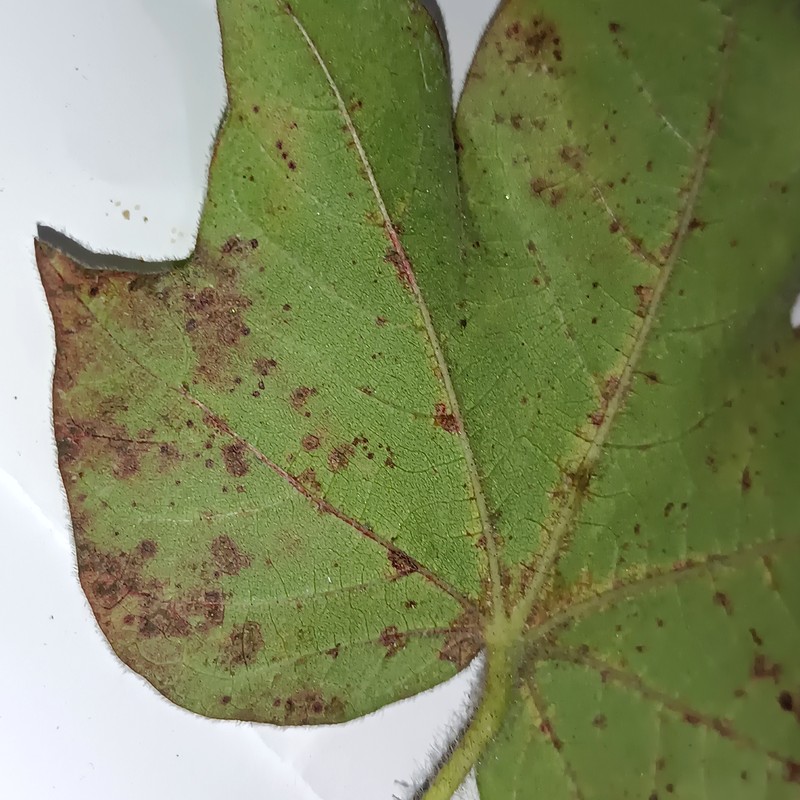
Label: Bacterial Blight